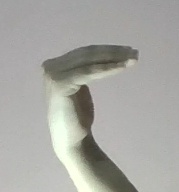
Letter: haa